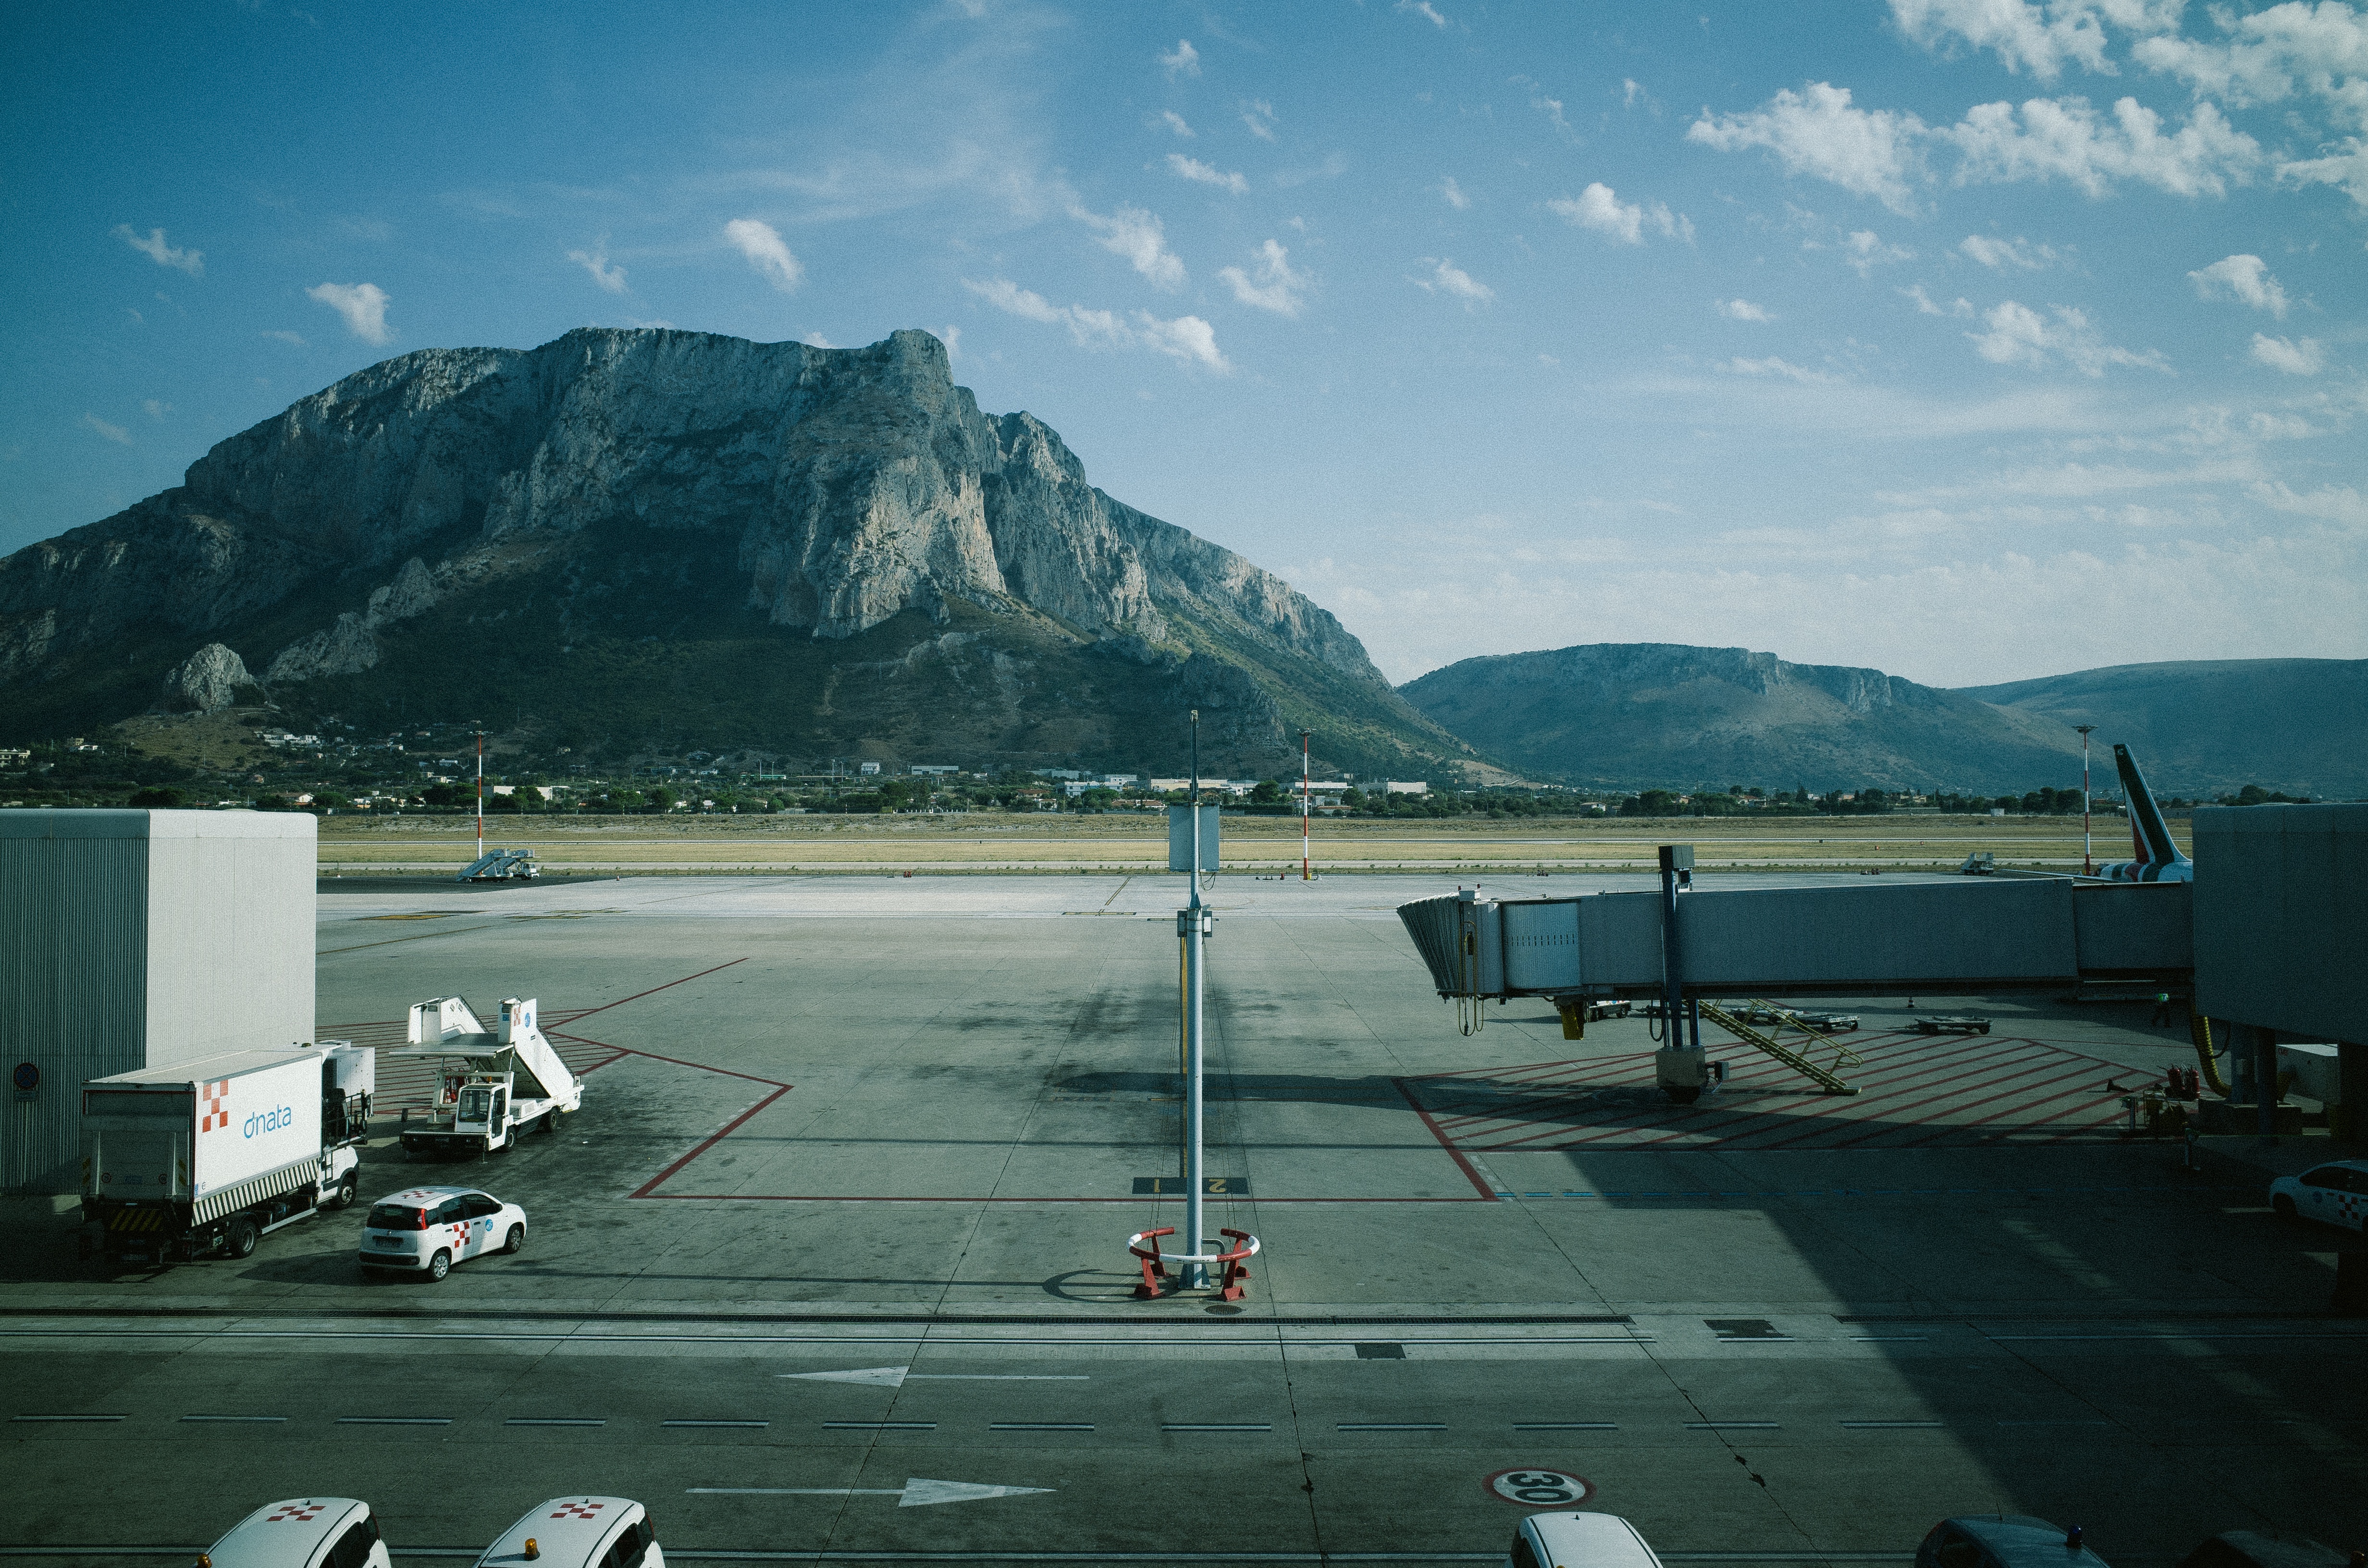
sea, coast, mountain, cloud, vehicle, bay, atmosphere of earth